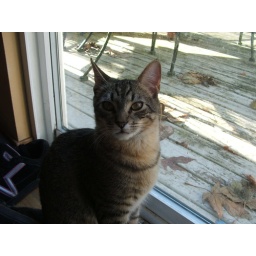
Jack by the glass door